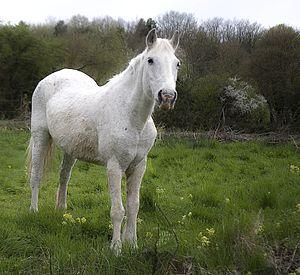
poulain
Le poulain est le petit du cheval. Il naît habituellement après 11 mois de gestation, au printemps. À l'état domestique, il reste avec sa mère jusqu'au sevrage, généralement à l'âge de six mois, où l'éleveur les sépare. Après une période de liberté au pré, le poulain est, vers l'âge d'un an appelé « yearling », et vers deux à cinq ans, dressé pour l'équitation ou l'attelage, à moins qu'il ne soit destiné à la reproduction. Cette étape s'appelle le débourrage.
Le cheval dans la mythologie nordique est le plus important des animaux par son rôle, aussi bien dans les textes, Eddas et sagas, que dans les représentations et les cultes. Presque toujours nommé, le cheval est associé aux dieux Ases et Vanes, aux héros ou à leurs ennemis dans la mythologie nordique. Il dépasse le simple rôle de moyen de transport, puisqu'il est au centre de nombreux rituels de fécondité et de fertilité en relation avec le dieu Freyr. Étroitement associé à la cosmogonie des anciens germano-scandinaves et à une profonde symbolique d'inspiration chamanique, ce psychopompe se voit confier la charge d'emporter les morts au Walhalla. Le cheval tire le char du soleil et de la lune et éclaire le monde avec sa crinière. Il est lié à de nombreux éléments vitaux, tels que la lumière, l'air, l'eau et le feu. Le cheval mâle est par ailleurs nettement valorisé par comparaison à la jument.